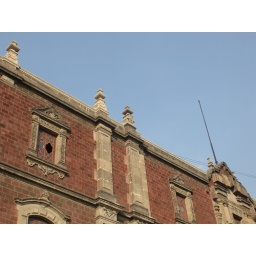
An old building juxtaposed against a relatively clear Mexico City sky.